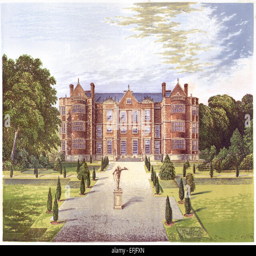
a coloured illustration scanned at high resolution from a book printed